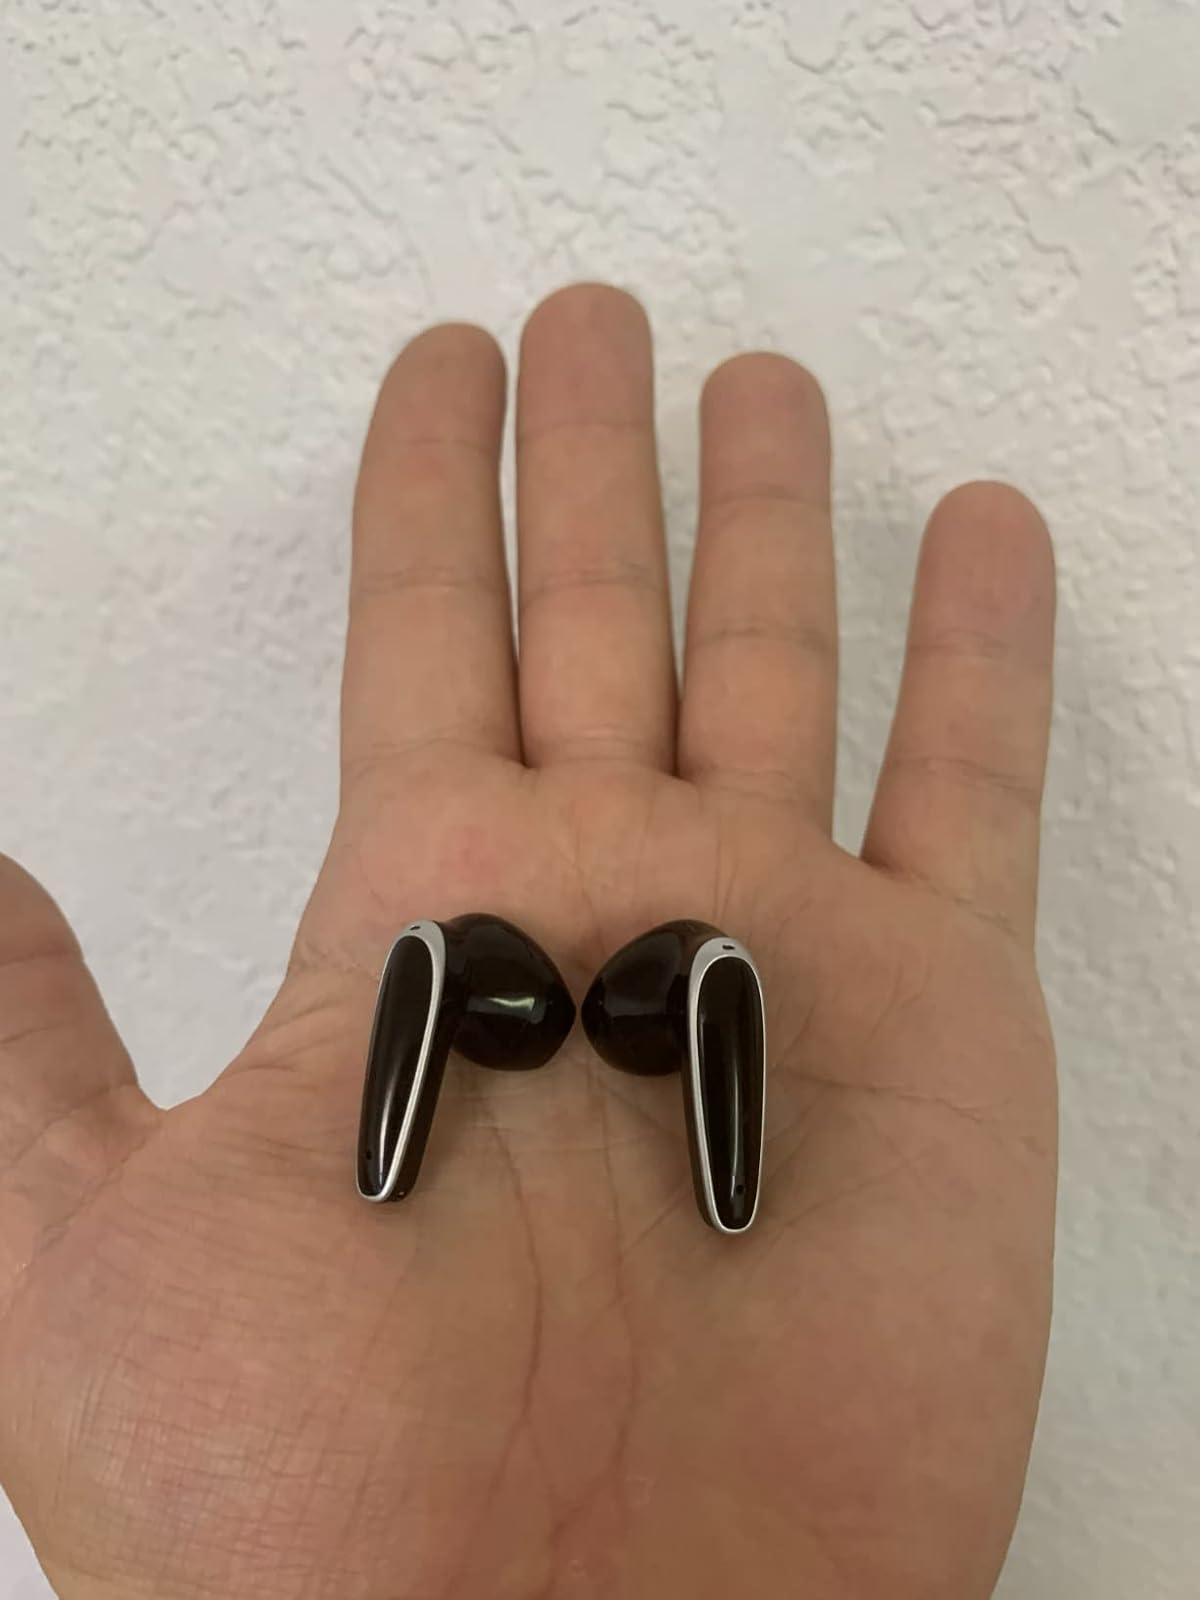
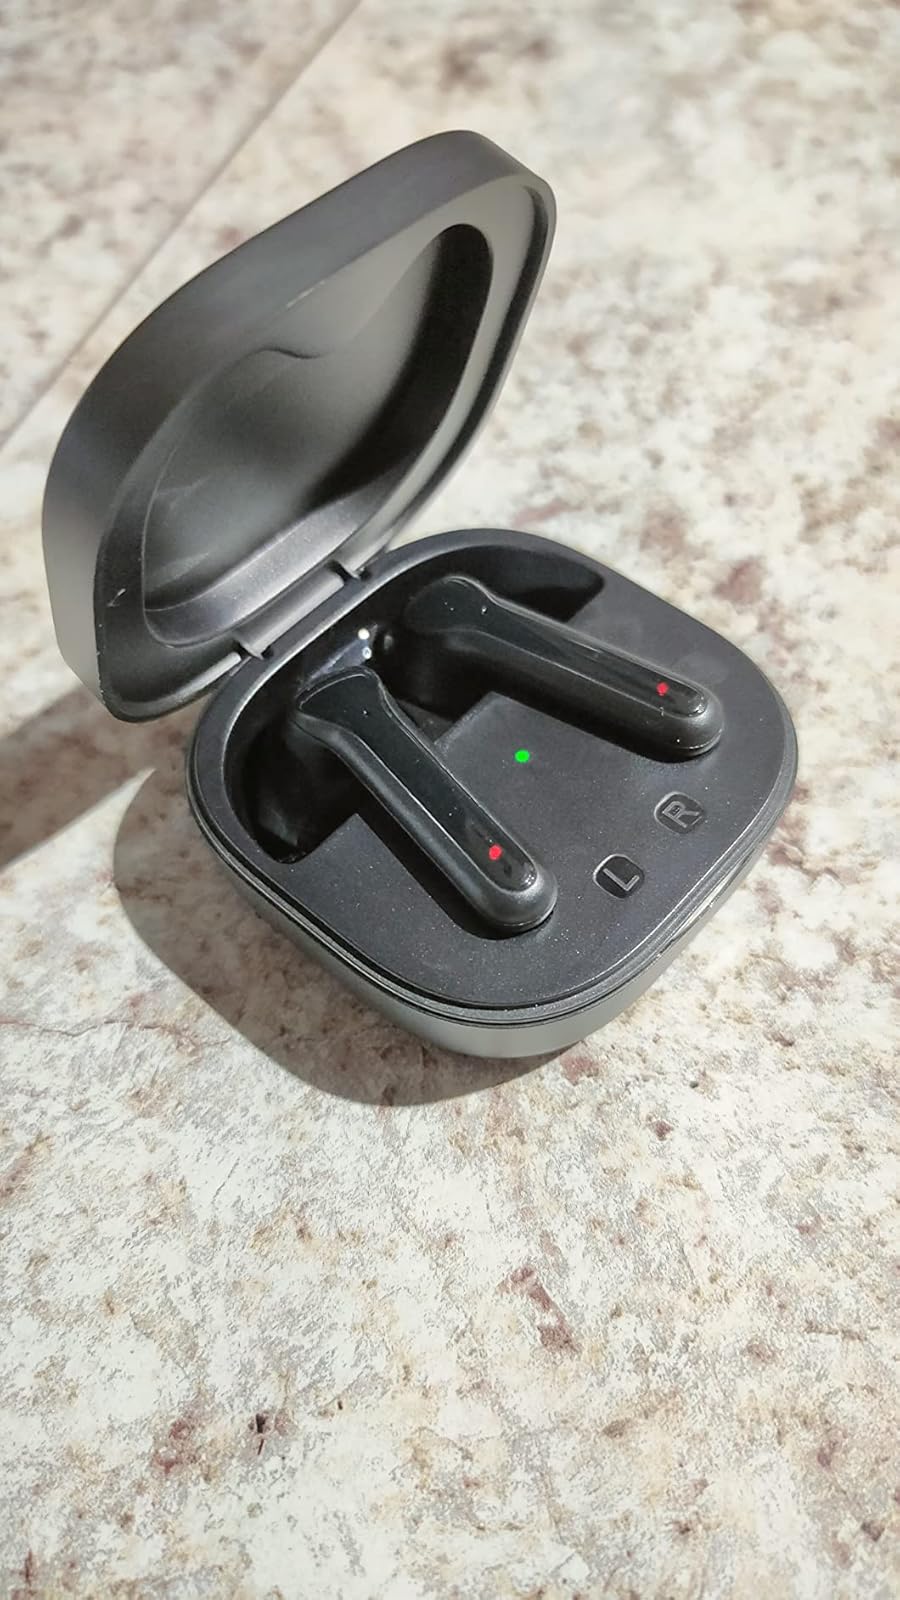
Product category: earbuds
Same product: no